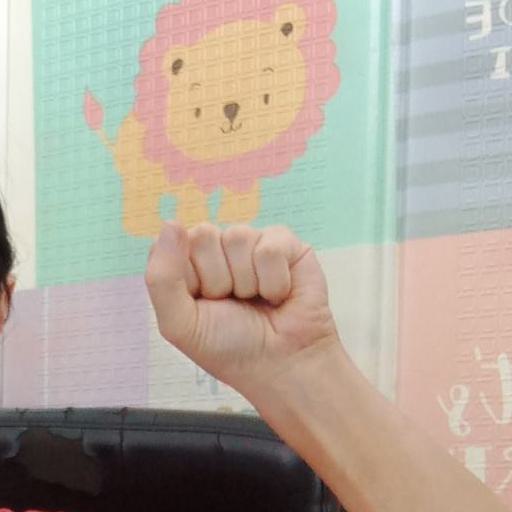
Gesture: fist